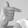
ASL letter: T